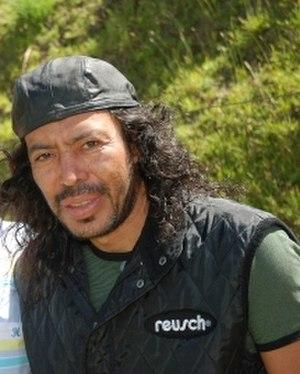
René Higuita, né le 28 août 1966 à Medellín, est un footballeur international colombien, qui évoluait au poste de gardien de but. 68 fois sélectionné en équipe de Colombie, il évolua dans les clubs de Millonarios, de l'Atlético Nacional, du Real Valladolid, à Veracruz, à l'Independiente Medellín, au Real Cartagena, à l'Atlético Junior, à Aucas, à Bajo Cauca, au Guaros de Lara, au Deportivo Rionegro et au Deportiva Pereira.
L'équipe de Colombie de football est la sélection de joueurs colombiens représentant le pays lors des compétitions internationales de football masculin, sous l'égide de la Fédération colombienne de football. La sélection colombienne est surnommée la Tricolor.